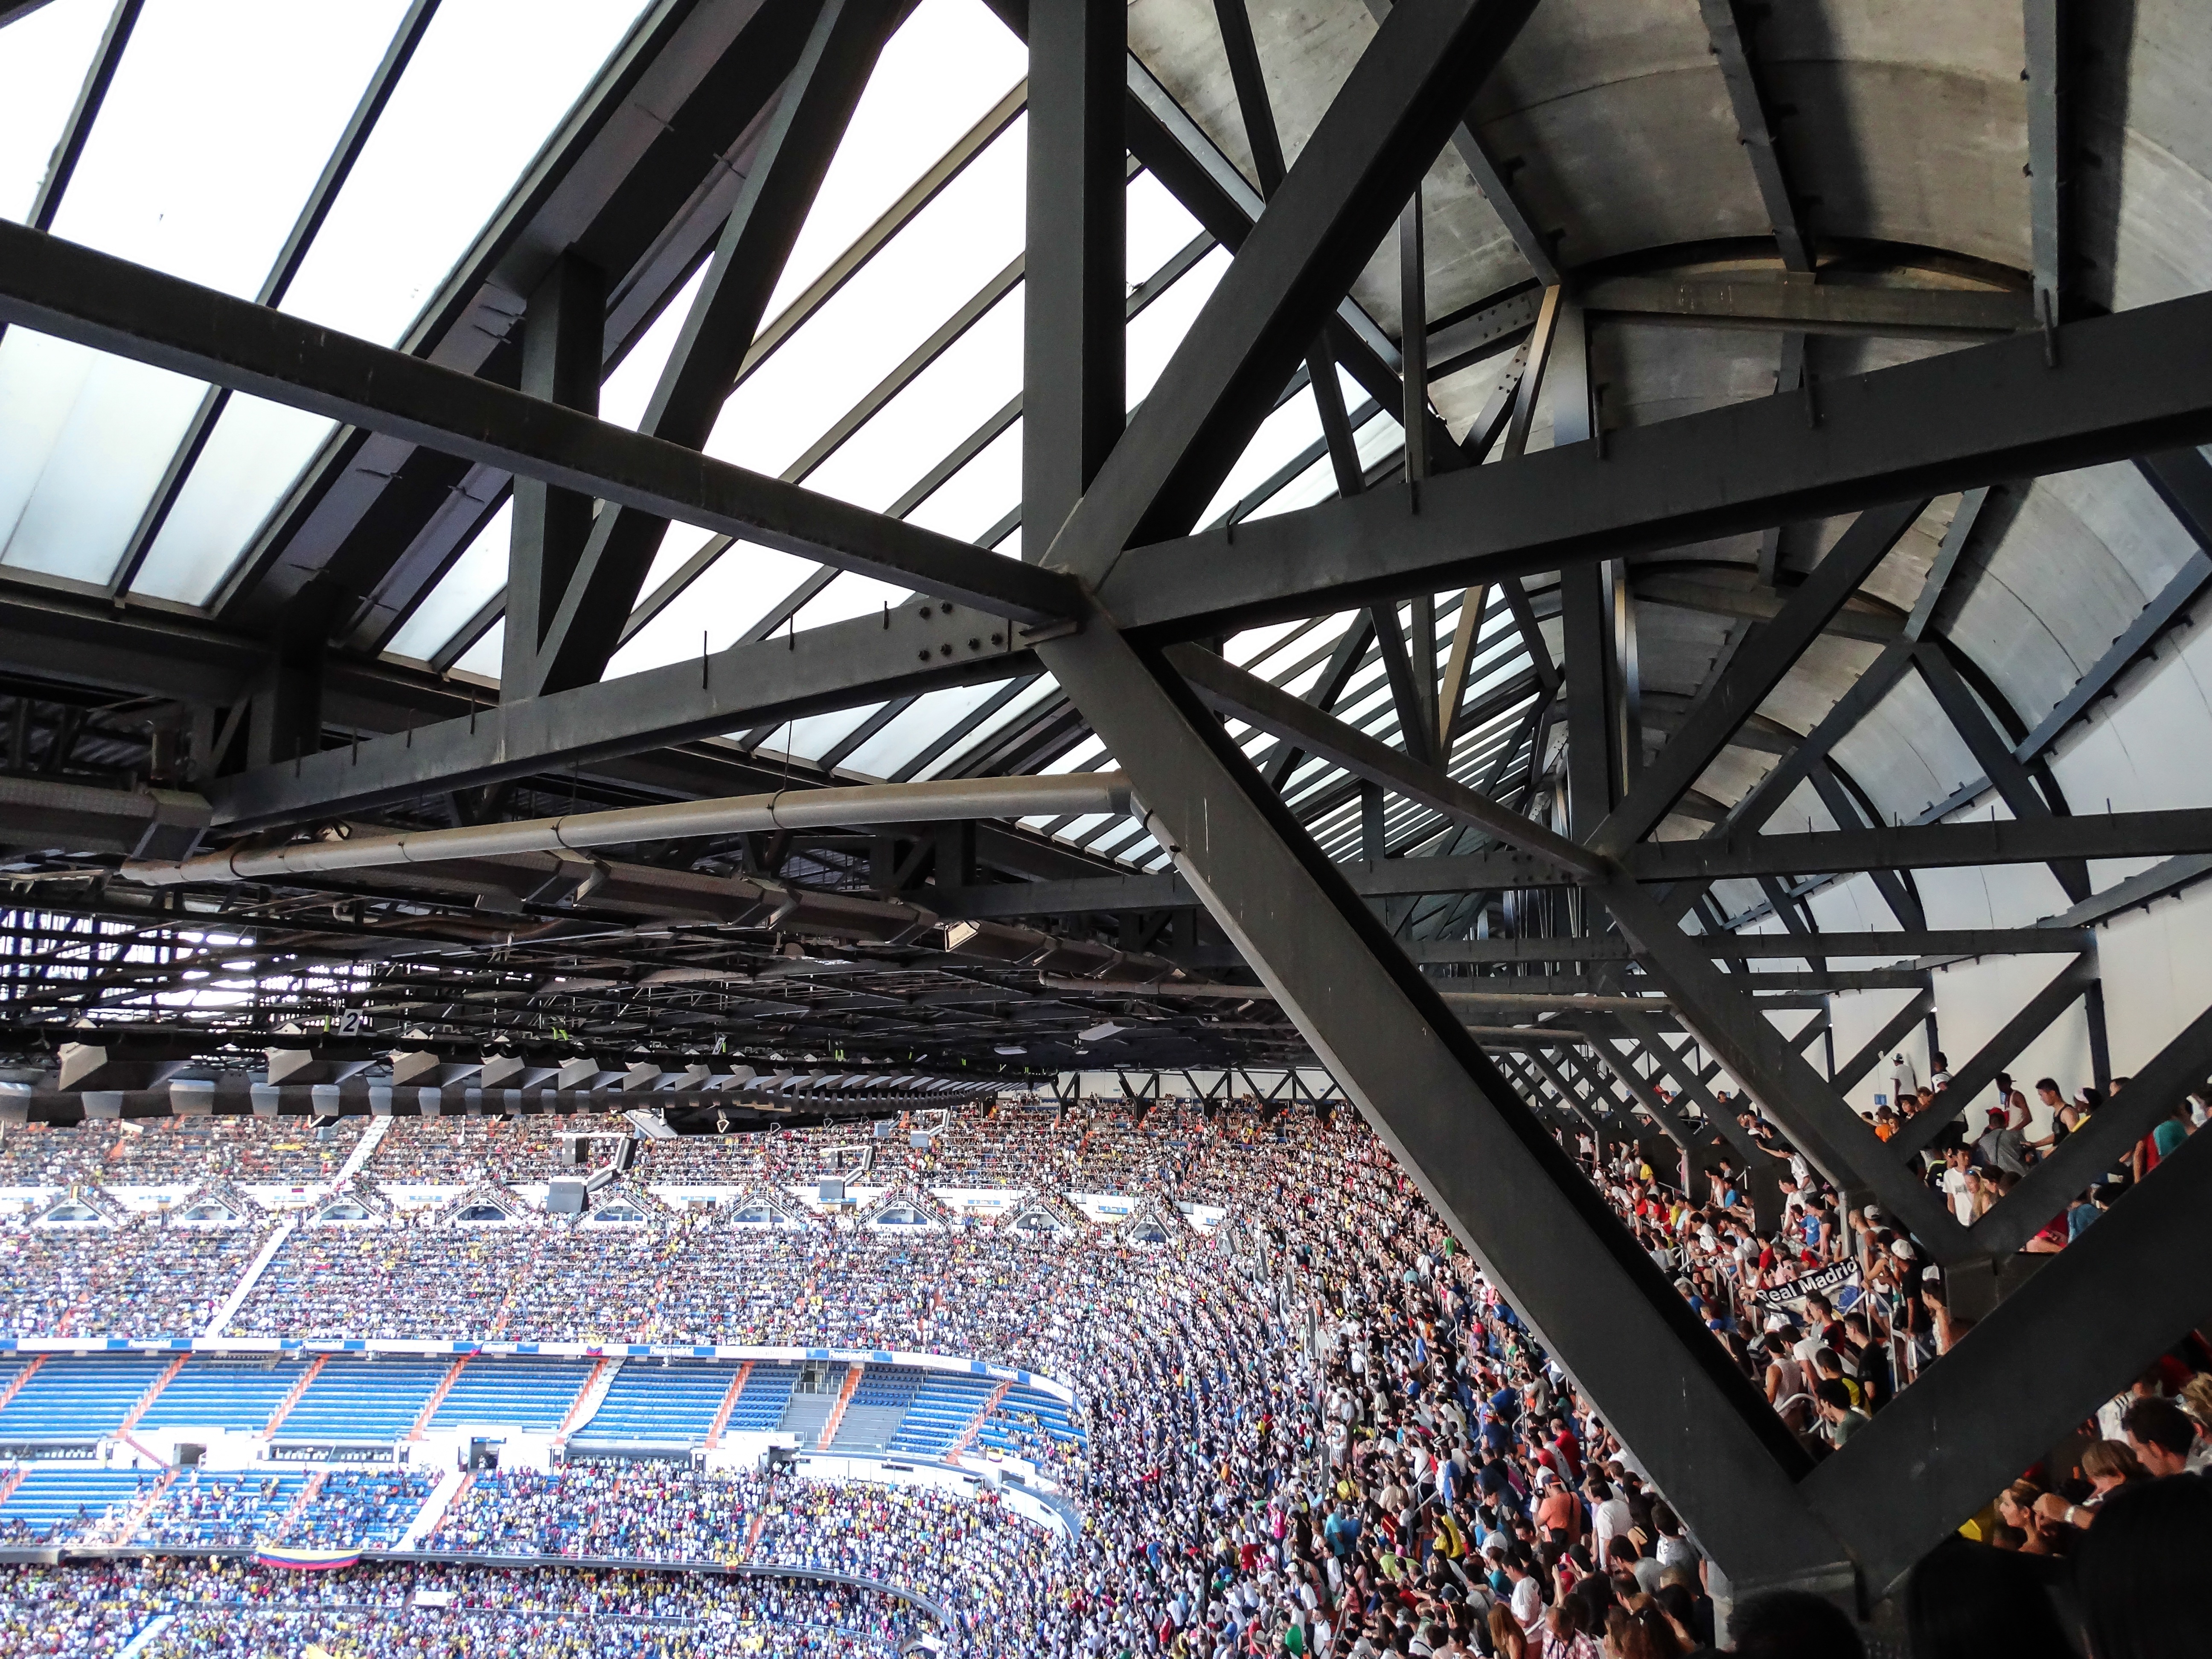
architecture, structure, sky, perspective, city, urban, construction, stadium, inside, arena, engineering, madrid, ceilings, materials, geographical feature, sport venue, soccer specific stadium